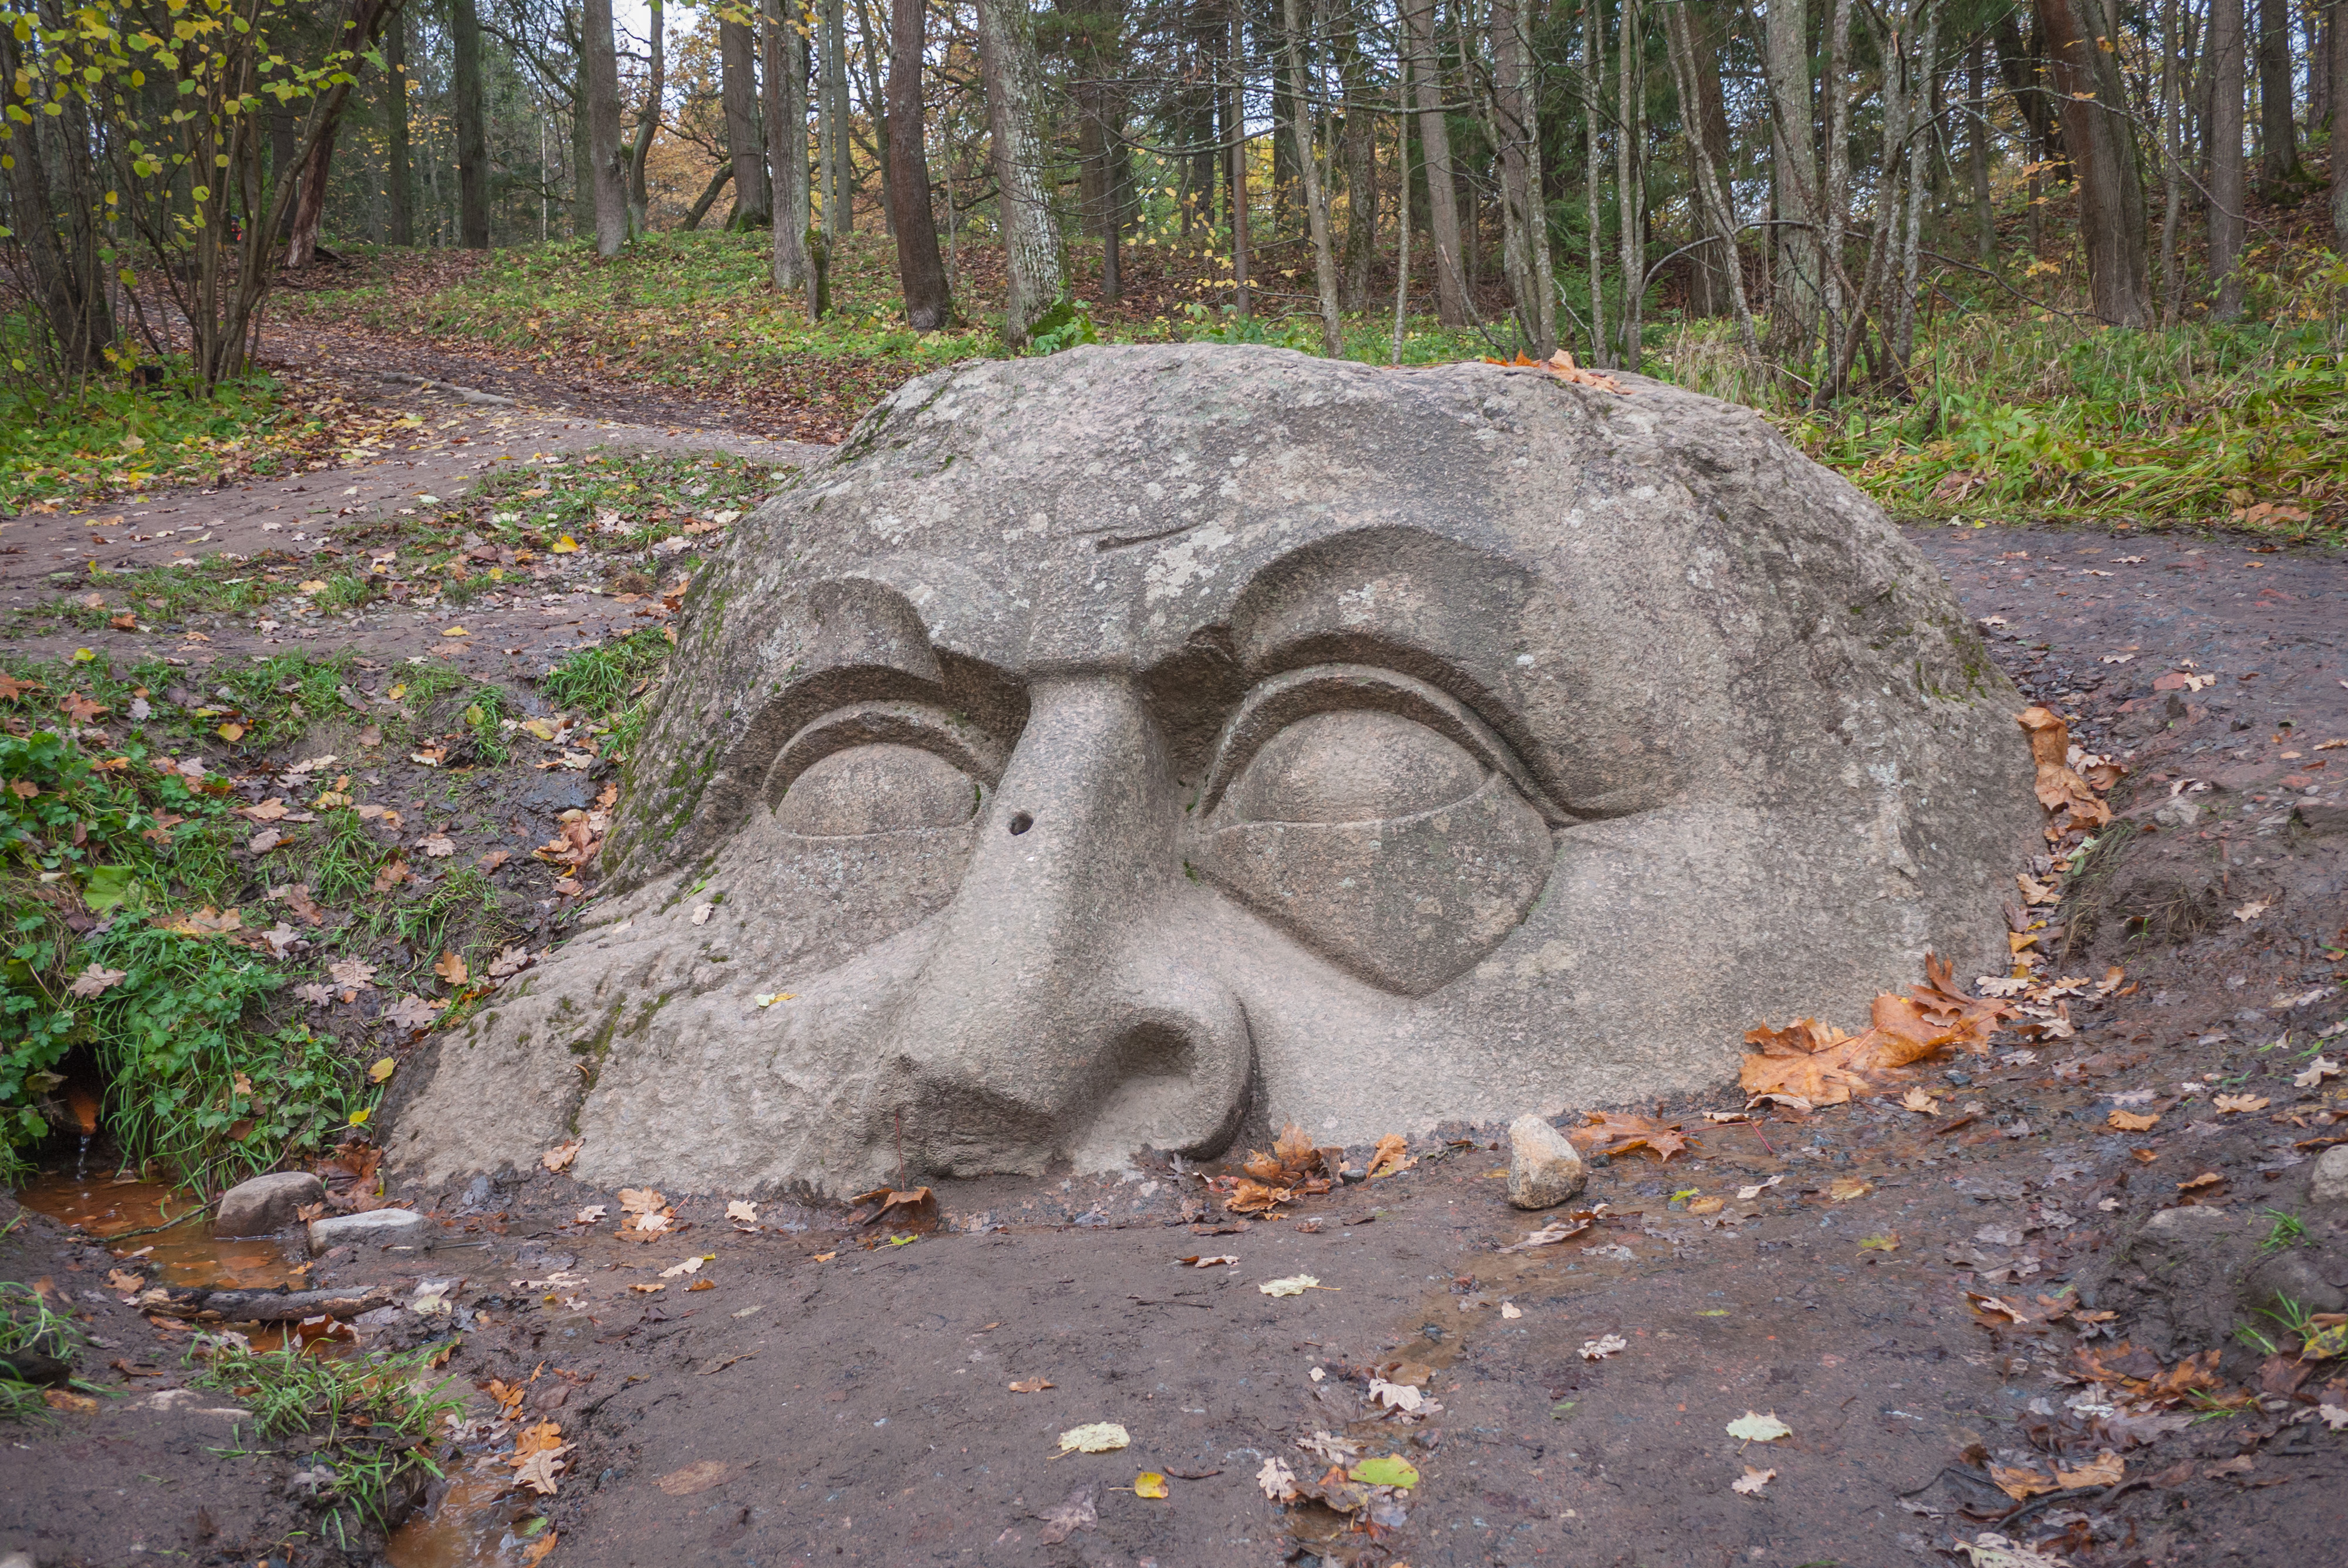
image, carving, tree, rock, stone carving, leaf, geology, sculpture, art, forest, plant, woodland, soil